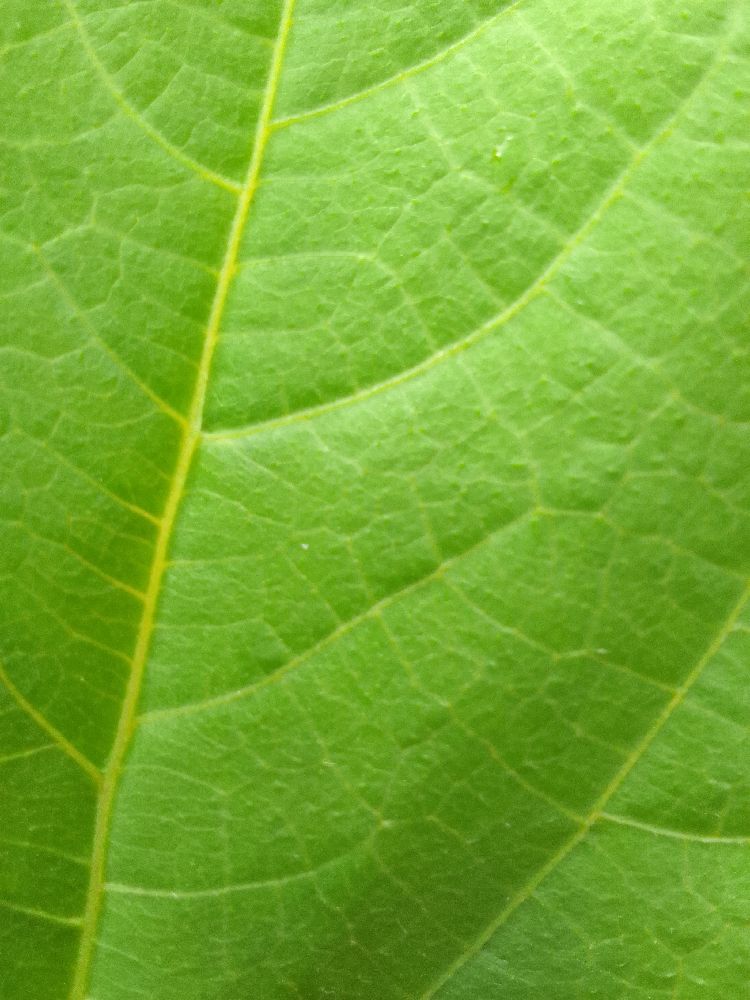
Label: healthy